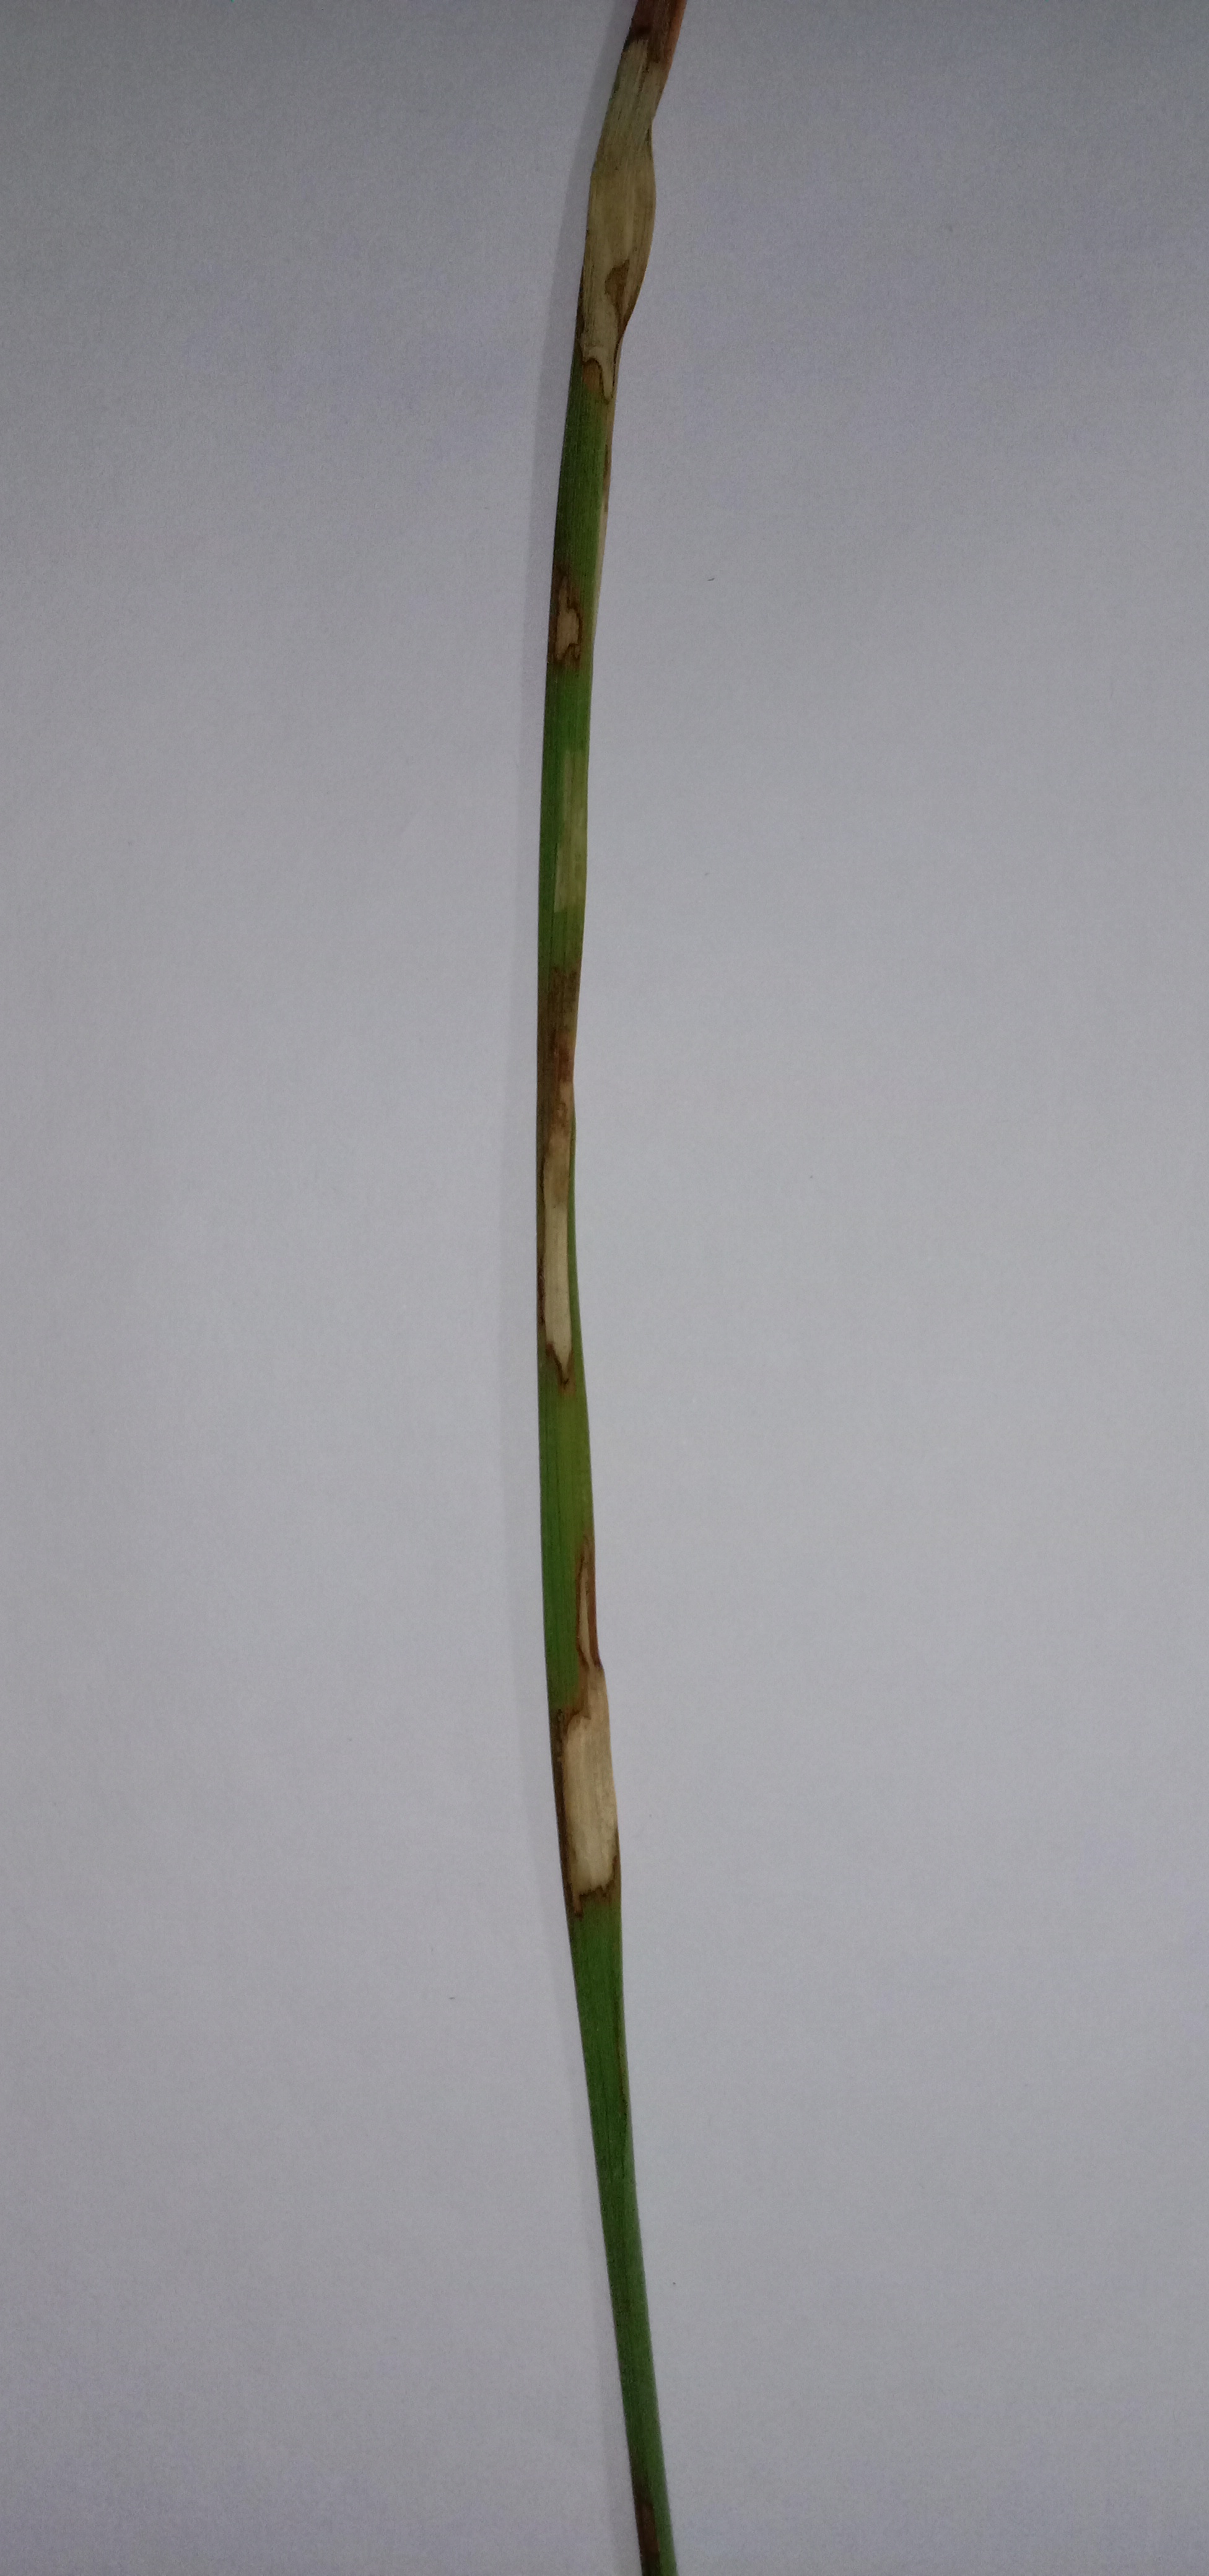
Label: Rice___Brown_Spot